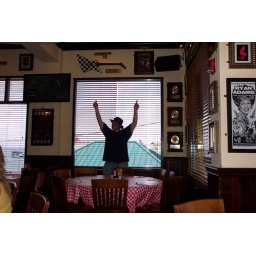
me hard rock grand cayman under cheap trick guitar